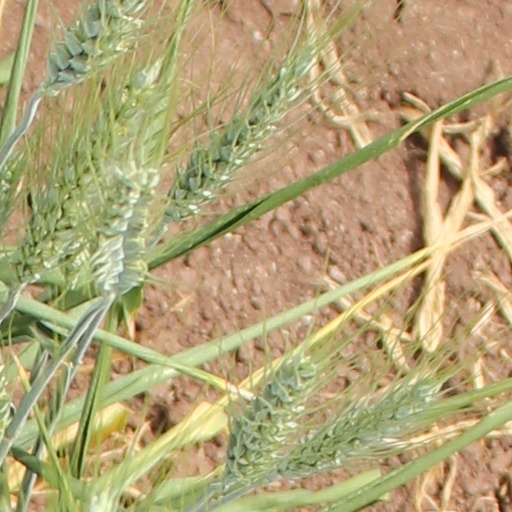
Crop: wheat